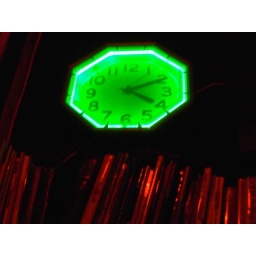
A retro vintage neon clock hangs over the library of books at beaknik bob's